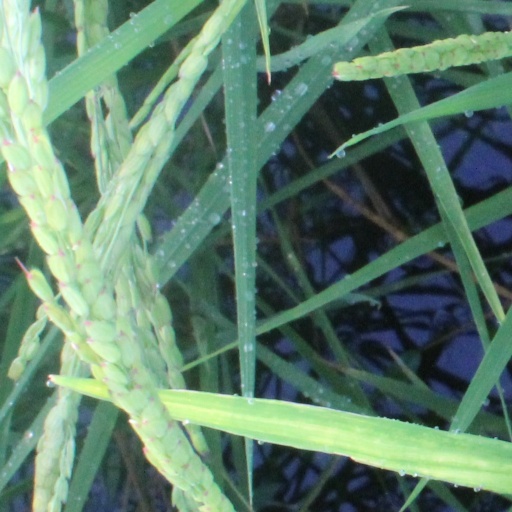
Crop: rice